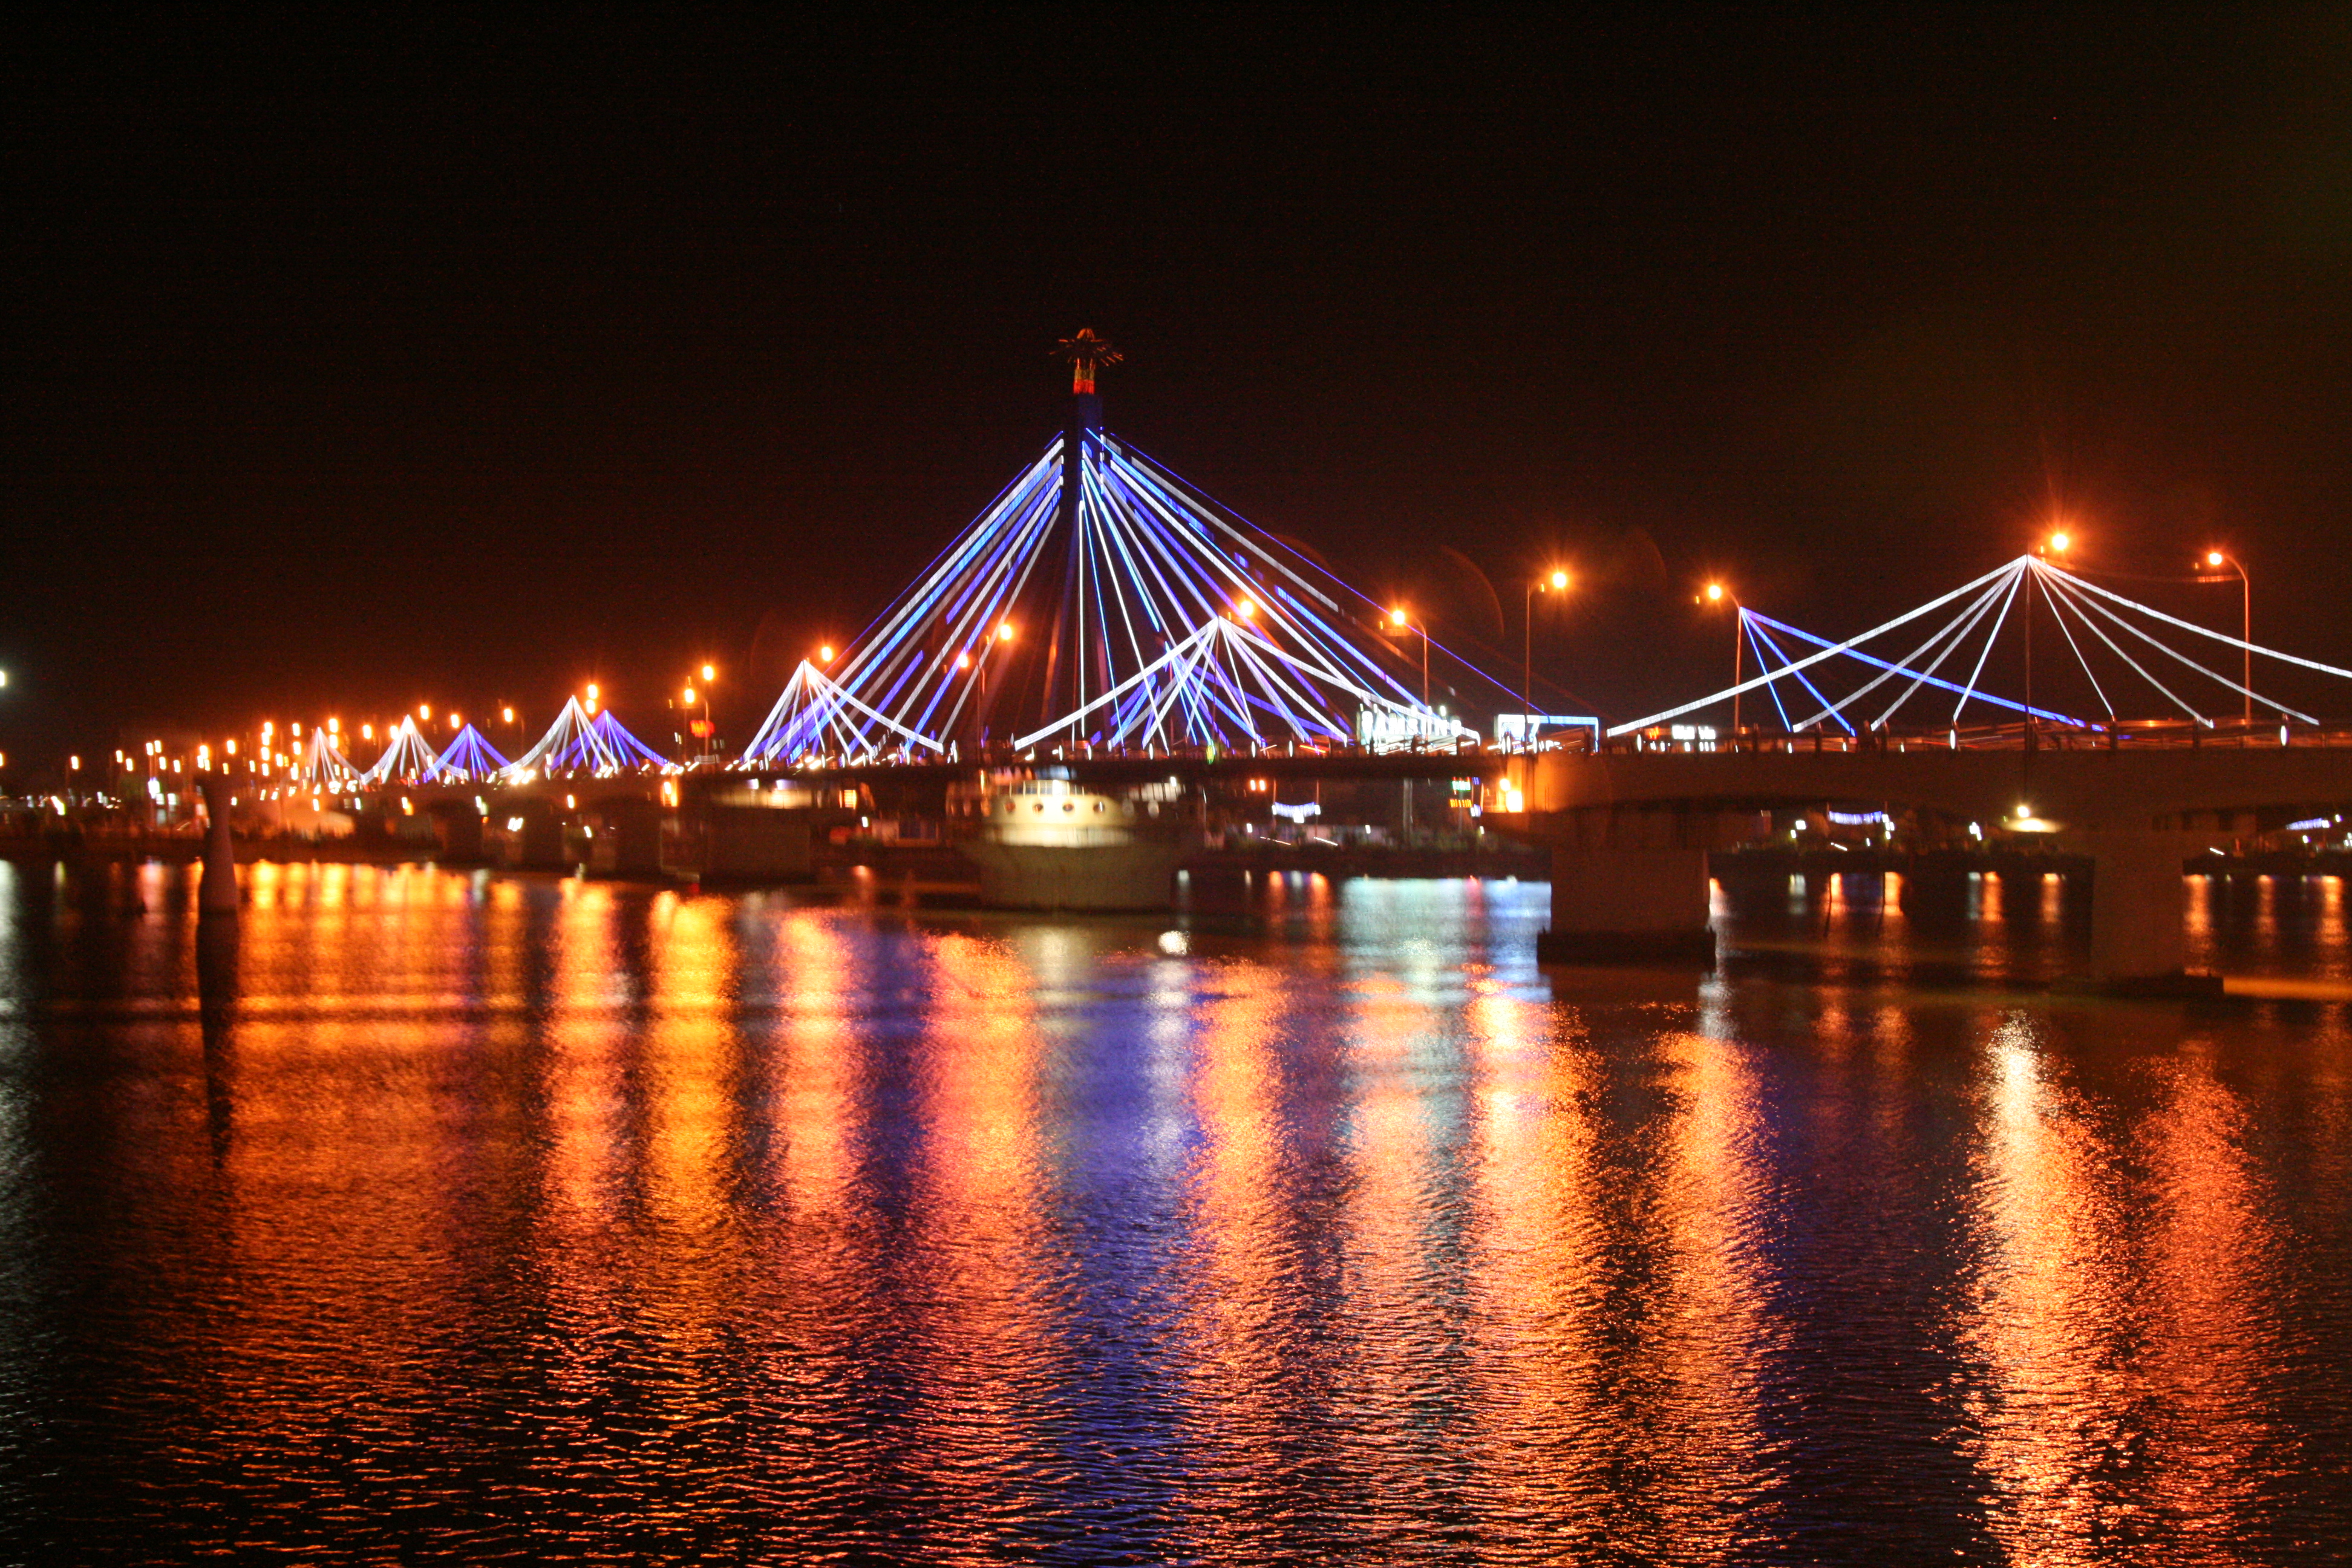
user: text: Đèn trang trí trên cầu có màu sắc chủ đạo nào?
assistant: text: Xanh dương và trắng.

user: text: Trong ảnh có thể đếm được bao nhiêu trụ cầu lớn được trang trí đèn rõ ràng?
assistant: text: Ba.

user: text: Cây cầu với kiến trúc và đèn trang trí độc đáo trong ảnh là cầu nào?
assistant: text: Cầu Sông Hàn.

user: text: Cầu Sông Hàn nổi tiếng với đặc điểm độc đáo nào diễn ra vào ban đêm?
assistant: text: Cầu có thể quay để tàu thuyền lớn đi qua.

user: text: Cầu Sông Hàn, được thấy trong ảnh, nằm ở thành phố nào và bắc qua con sông mang tên gì?
assistant: text: Thành phố Đà Nẵng; sông Hàn.